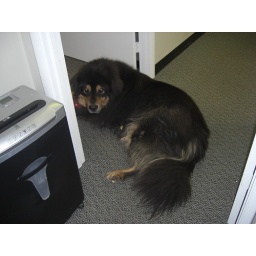
biggest dog in the office